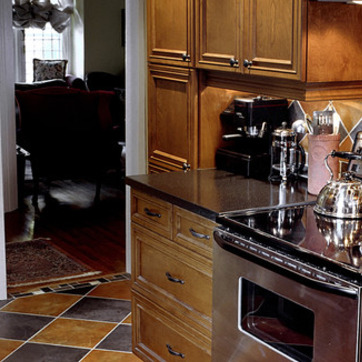
Material: polishedstone